The Visitors: Bastille Day

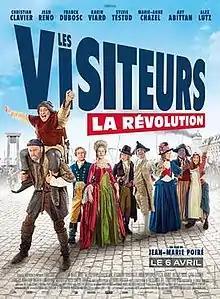
Theatrical release poster

The Visitors: Bastille Day (original title: ) is a 2016 French-Belgian-Czech comedy film directed by Jean-Marie Poiré.